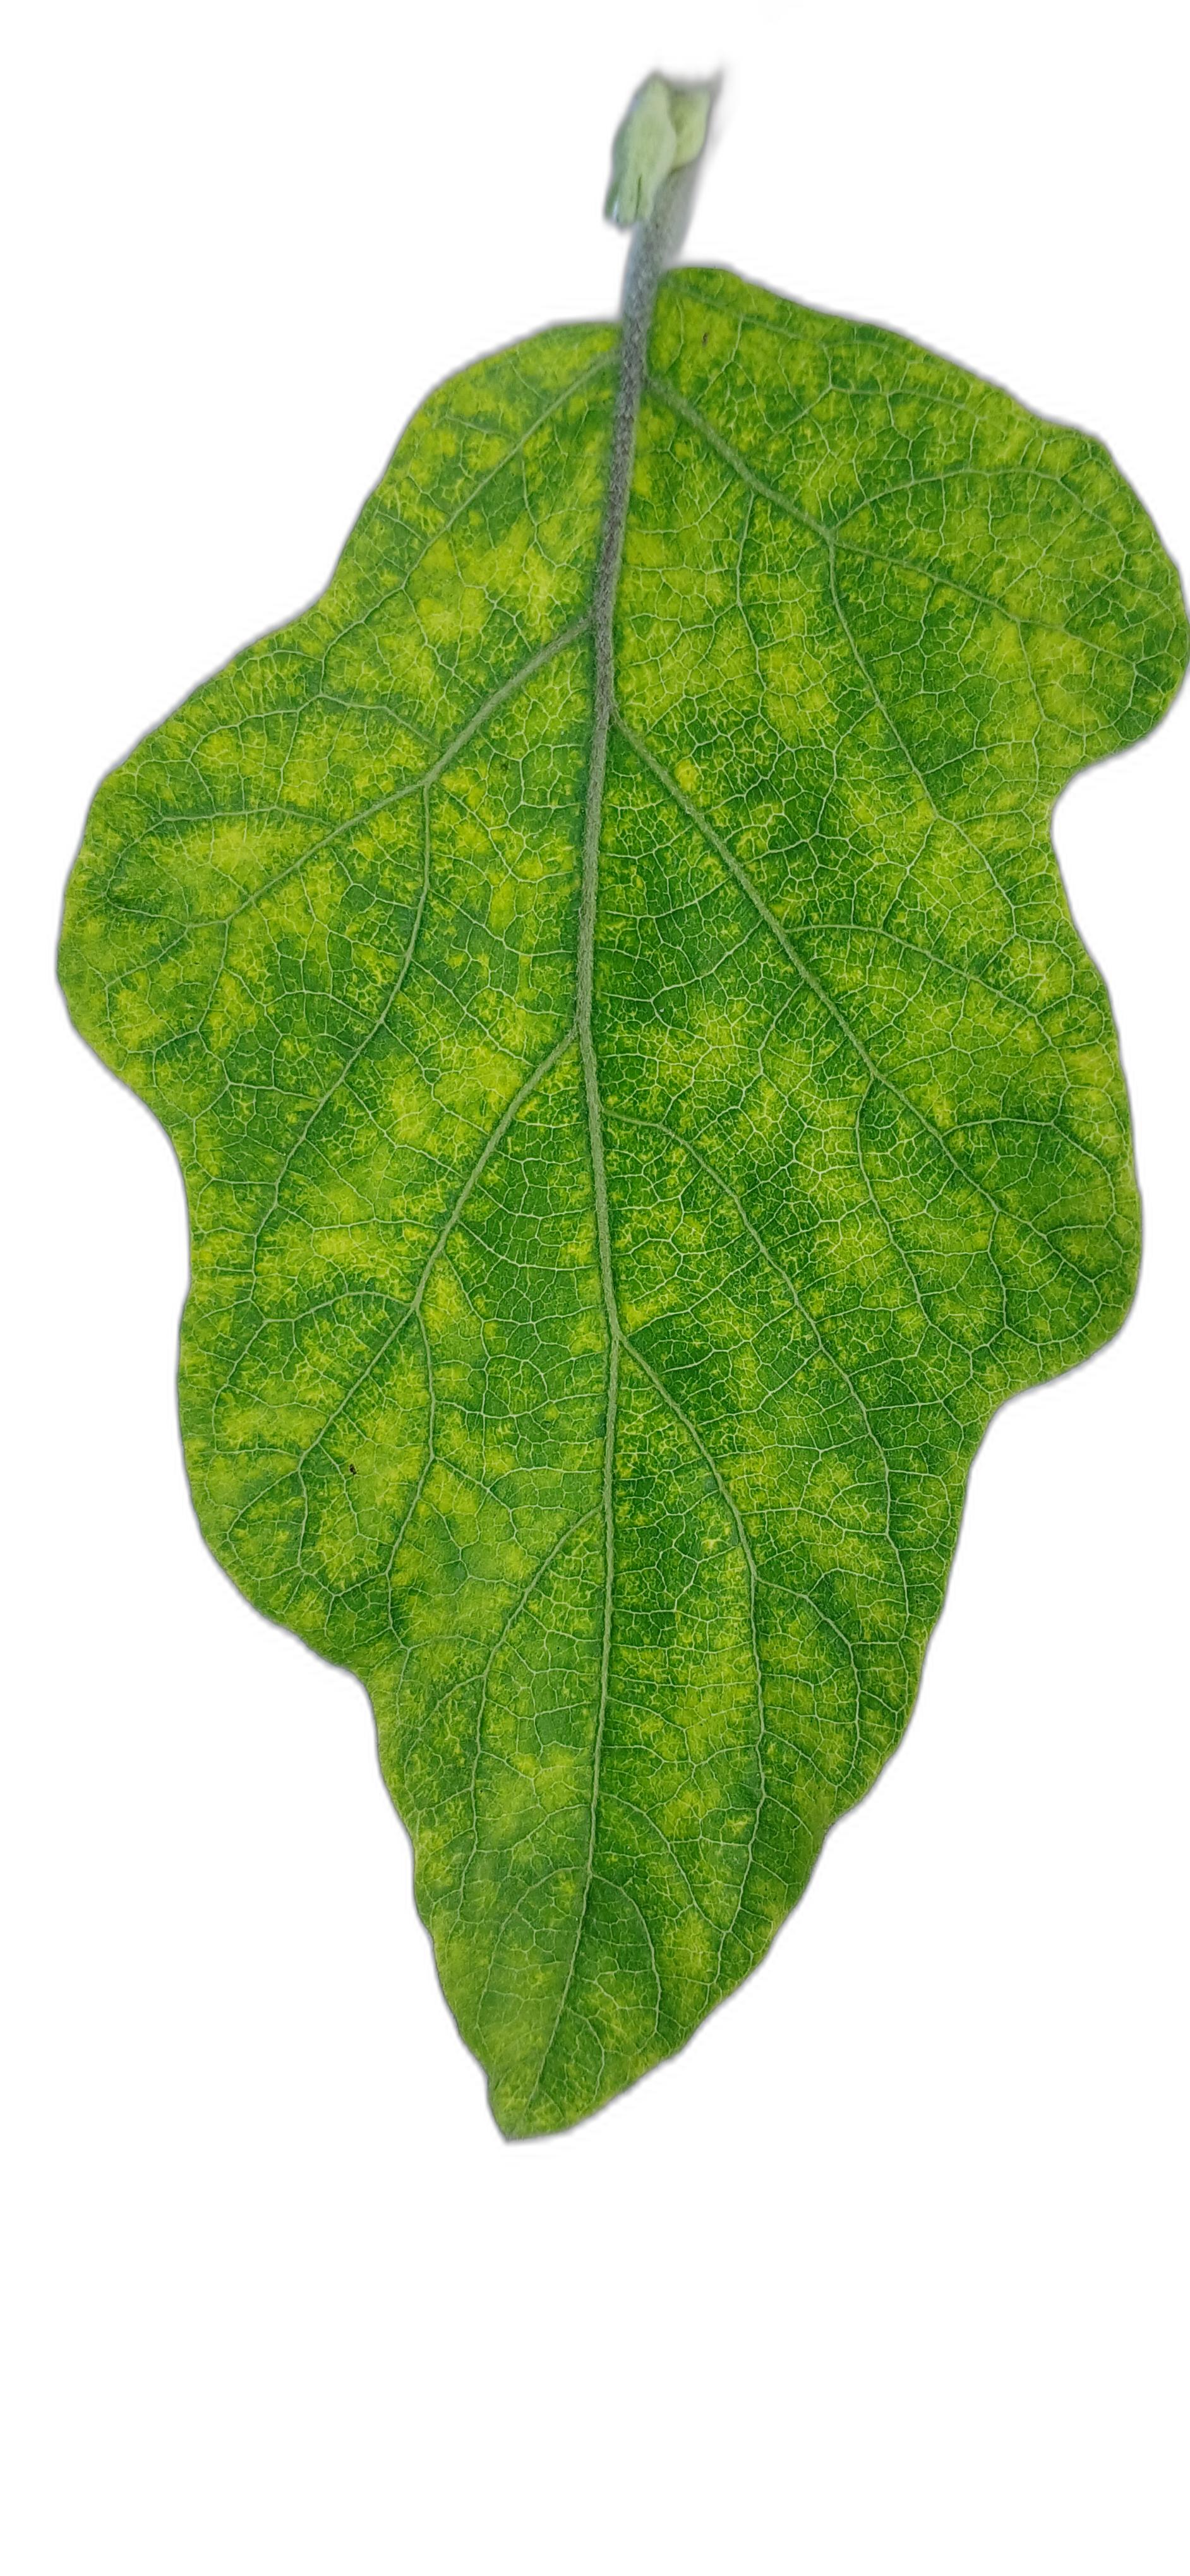
Label: Mosaic Virus Disease